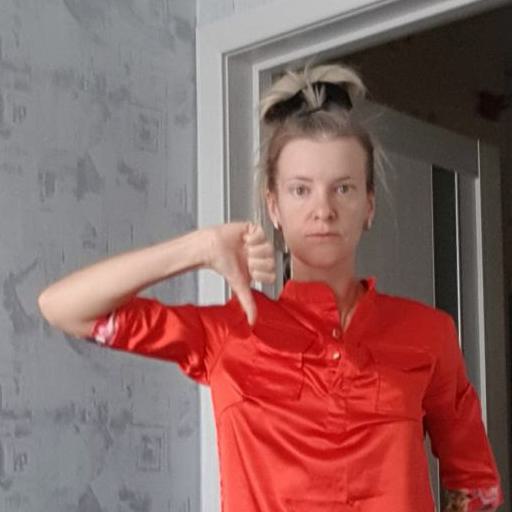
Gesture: dislike